Jungang Expressway

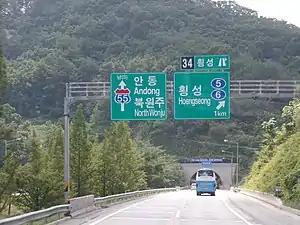
Hoengseong IC sign.

The Daegu–Busan Expressway is a segment of the Jungang Expressway which runs north from Daegu to Busan. Officially, it is part of the Jungang Expressway, but some maps use this name for this section. The estimated travel time between the two cities is roughly 1 hour, saving about half an hour over the previous travel time on the Gyeongbu Expressway. The toll for a passenger car is 8,500 won, slightly less than the cost of a KTX ticket between the two cities.